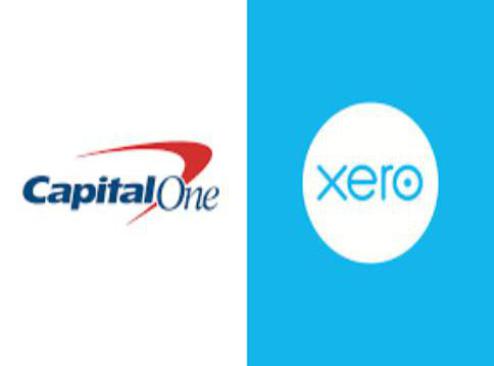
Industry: Others